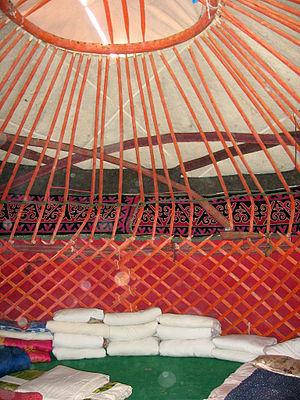
L’architecture chinoise, est depuis les années 1980, une architecture en pleine mutation. Une nouvelle génération d’architectes chinois prend la relève des premiers architectes formés en Occident au XXᵉ siècle et l’aspect architectural et urbain de la Chine se métamorphose à vive allure, aux dépens des dernières traces de l’architecture traditionnelle encore visibles, et aux dépens de l’architecture des minorités : l’architecture au Tibet, celle des oasis du Xinjiang, les yourtes des éleveurs encore en usage en Mongolie Intérieure et au nord du Xinjiang, parmi tant d’autres.